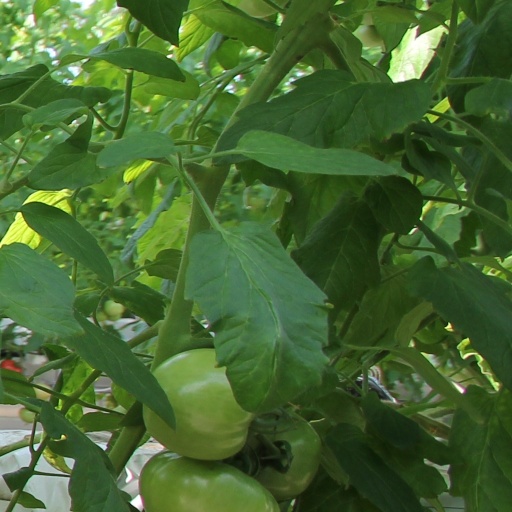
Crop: tomato